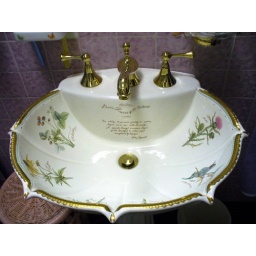
My sink in the bathroom